Francisco I. Madero

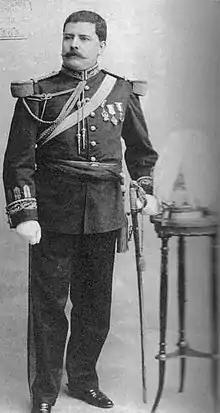
Félix Díaz

In December 1911, General Bernardo Reyes, whom Porfirio Díaz had sent to Europe on a diplomatic mission because Díaz worried that Reyes was going to challenge him for the presidency, launched a rebellion in Nuevo León, where he had previously served as governor. He called for "the people" to rise against Madero. "His rebellion was a total failure", lasting only eleven days before Reyes surrendered to the Federal Army at Linares, Nuevo León. When the rebellion broke out, Madero made a calculated decision to entrust Pascual Orozco to put it down. In the fight against Dįaz, Orozco had led revolutionary forces in the north capturing Ciudad Juárez, against Madero's orders. Madero had not treated him well after he was elected, but entrusted him over General Victoriano Huerta. Huerta had previously been a supporter of Reyes, and Madero was concerned that Huerta would join with Reyes rather than suppress the rebellion. In one historian's assessment, "President Madero played his political cards perfectly on this occasion. Had he dispatched a large force to the north under the command of either Huerta or General Aureliano Blanquet, it is quite possible that a major military defection would have occurred, seriously threatening the government." Reyes was sent to the Santiago Tlatelolco military prison in Mexico City. Madero allowed Reyes privileges while in prison, which allowed him to organize subsequent conspiracies from jail.